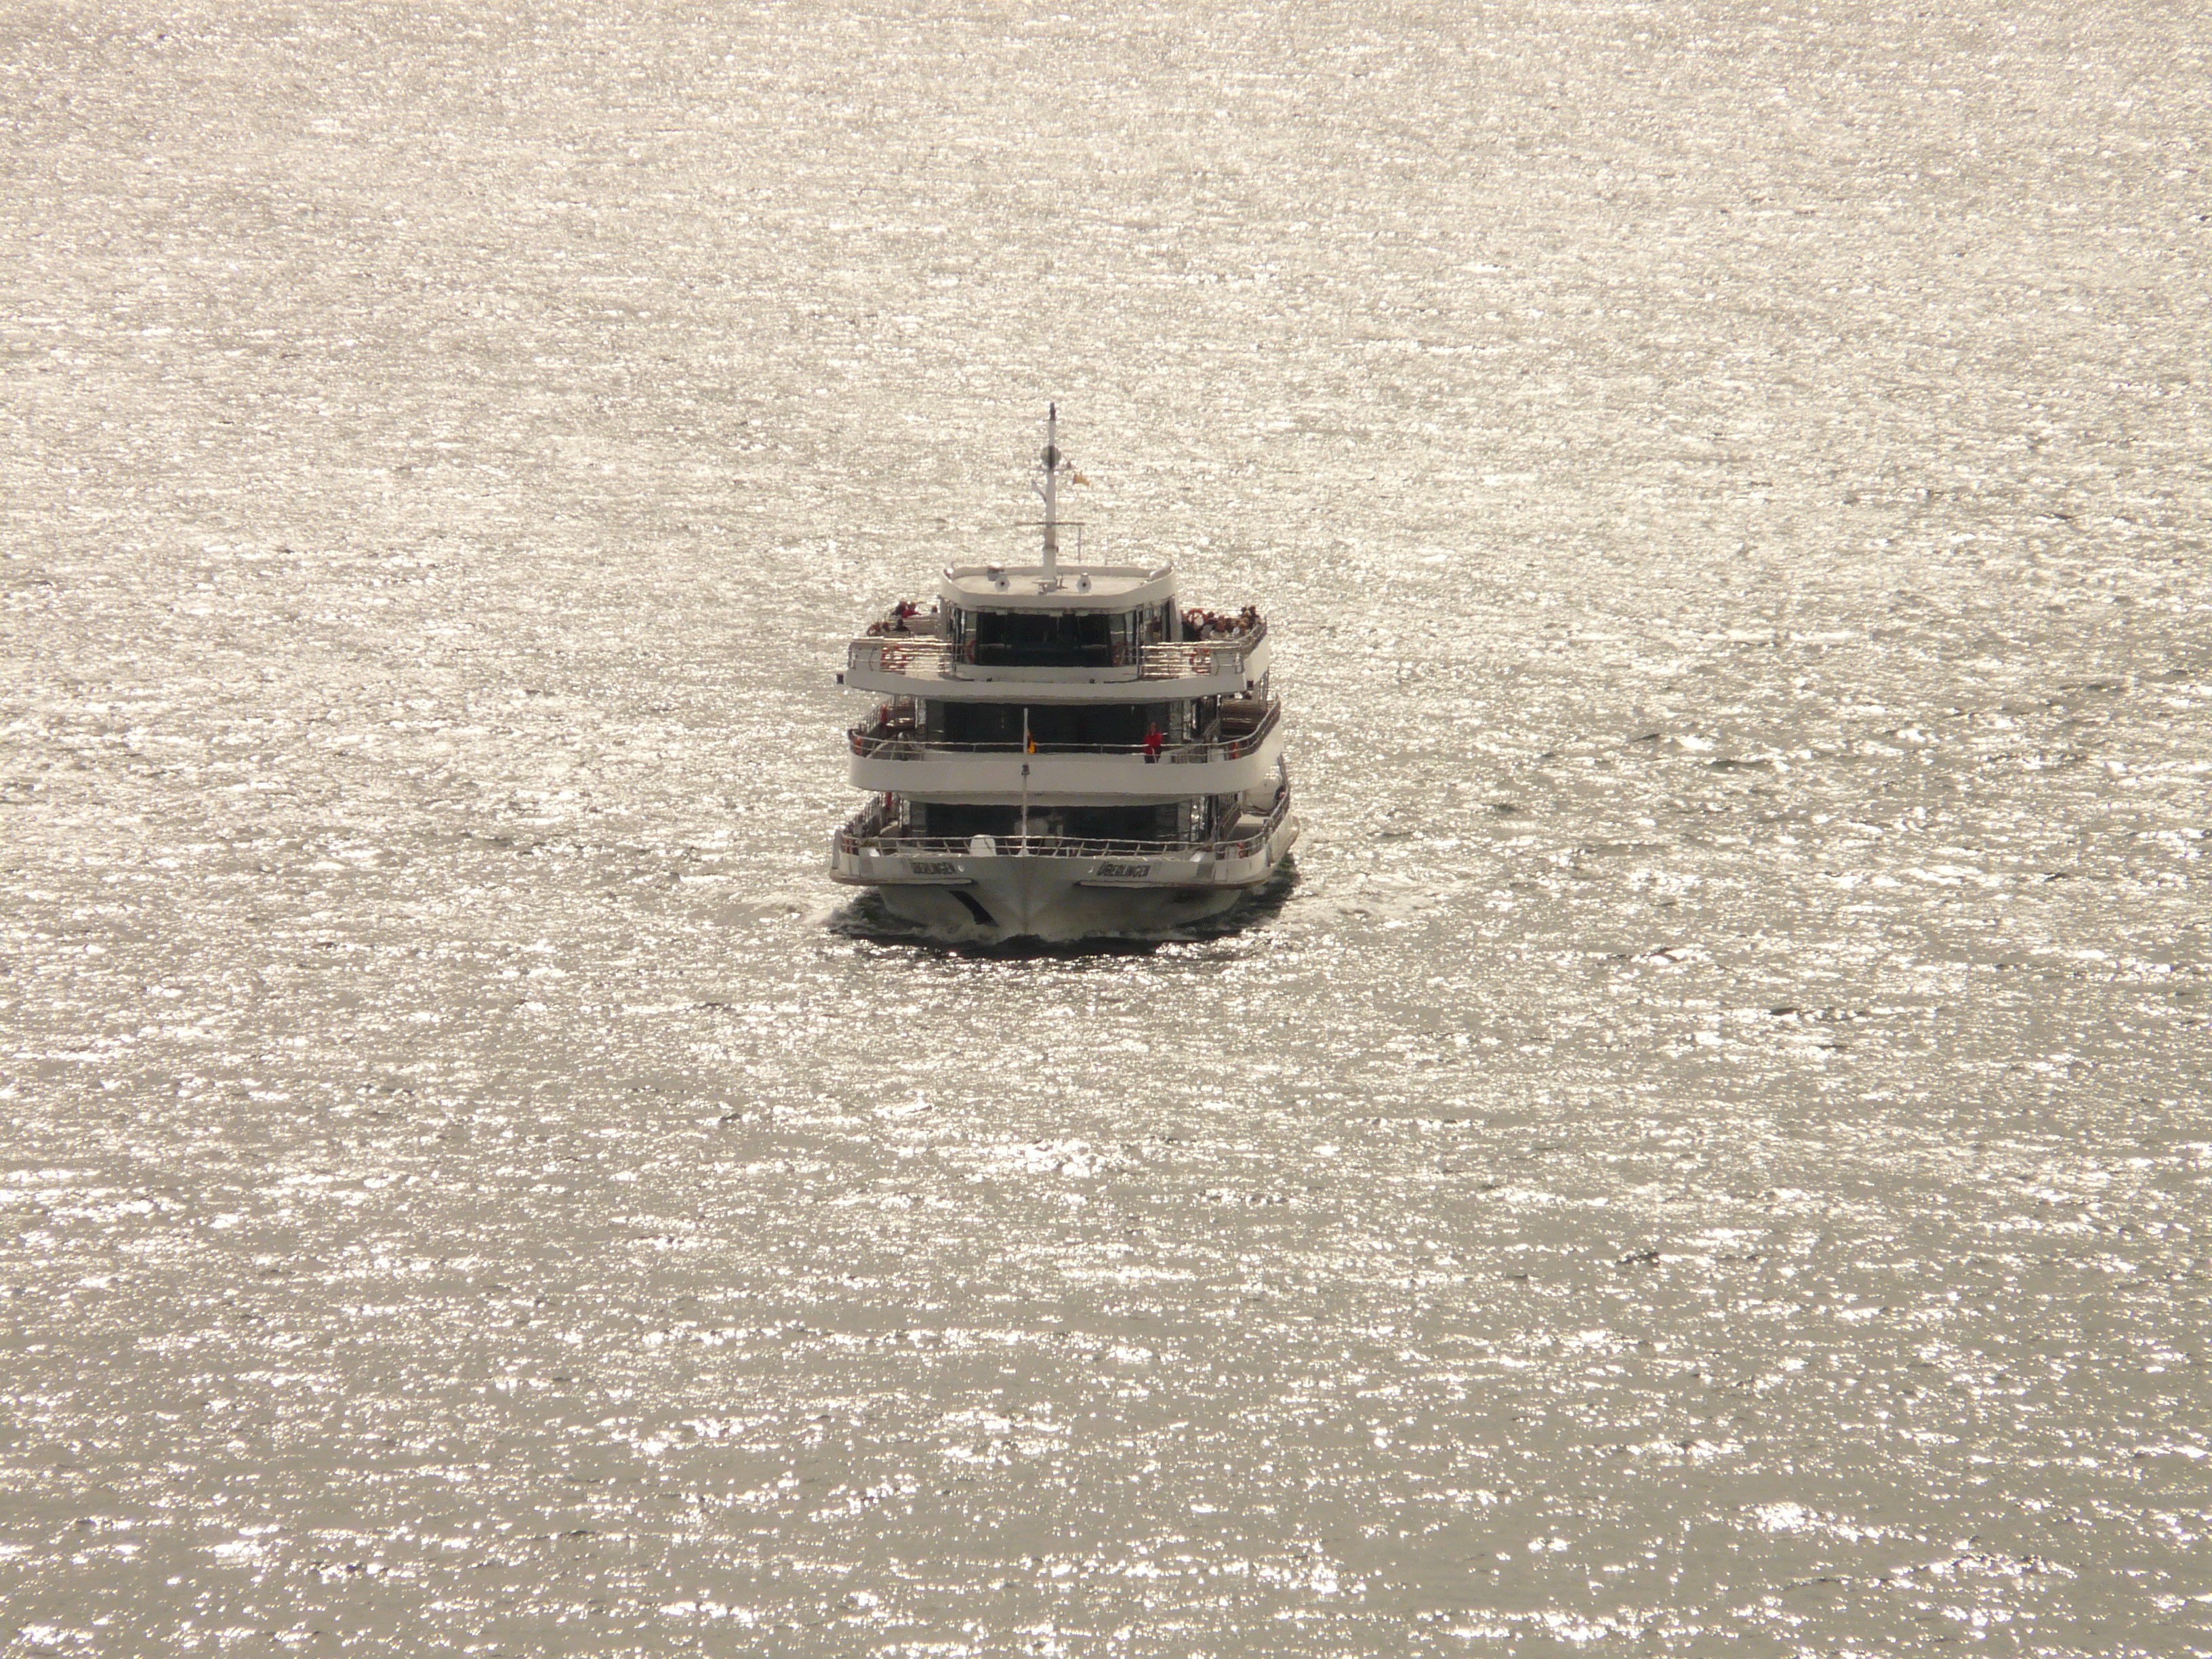
water, asphalt, transport, vehicle, sparkle, ferry, watercraft, back light, sliding transport